Darwin High School

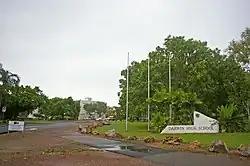
The sign and flagpoles of Darwin High School.

Darwin High School is an Australian senior secondary high school in the Northern Territory and is an Independent Public School for students in years 10–12. Founded first in 1921, the school was closed, reopened, renamed, and relocated until its move to its current location, Bullocky Point, in 1962. The school offers advanced English and STEM programs, as well as clubs, activities, and athletics.